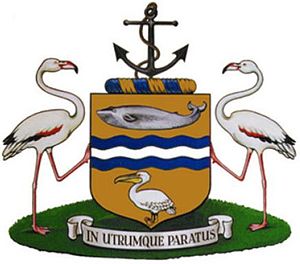
Walvis Bay
Walvis Bay er en havneby i Namibia. Tidligere tilhørte den Sydafrika. Byen har 85.000 indbyggere.